Chuck Versus the Ex

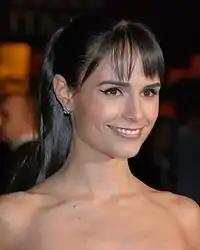
Jordana Brewster was prominently featured as Jill Roberts, the episode's eponymous "ex".

This episode marked the first appearance of Jordana Brewster in her recurring role of Jill Roberts. It was also the first time Yvonne Strahovski used her native Australian accent as Sarah.